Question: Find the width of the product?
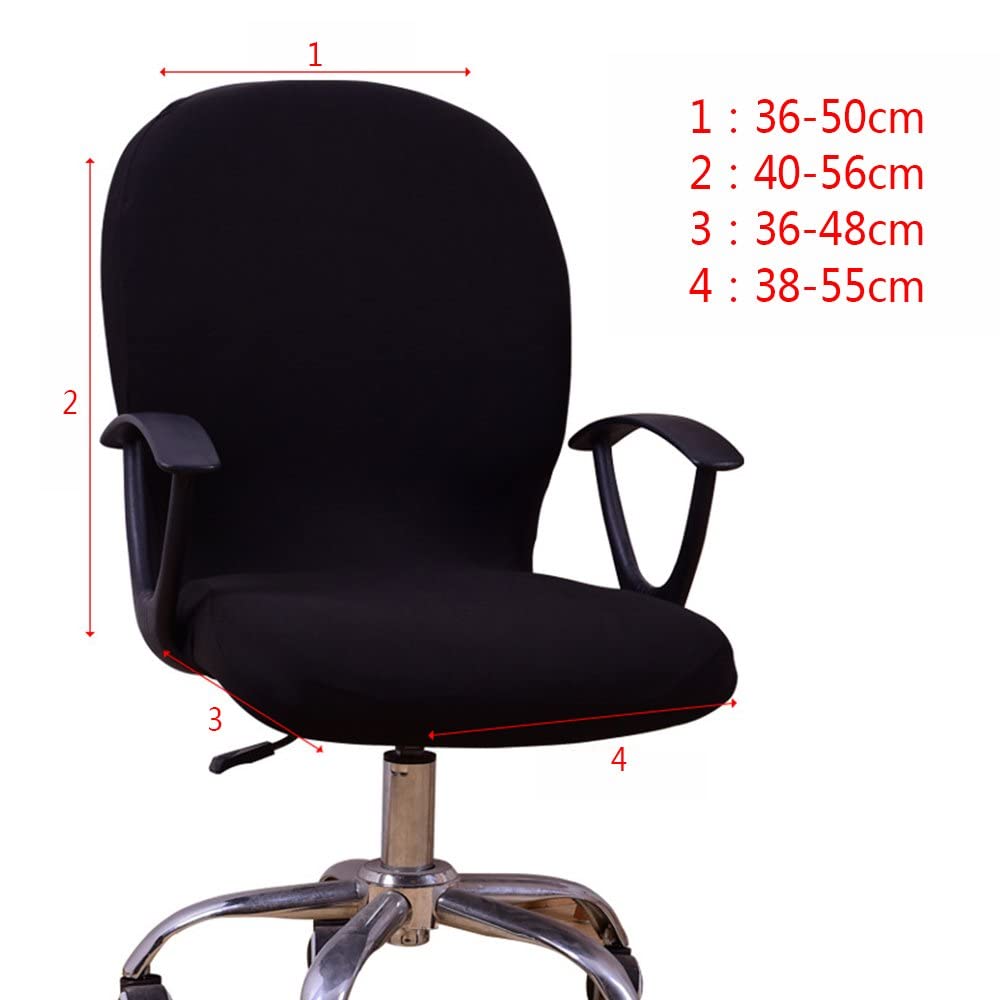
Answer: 40.0 centimetre